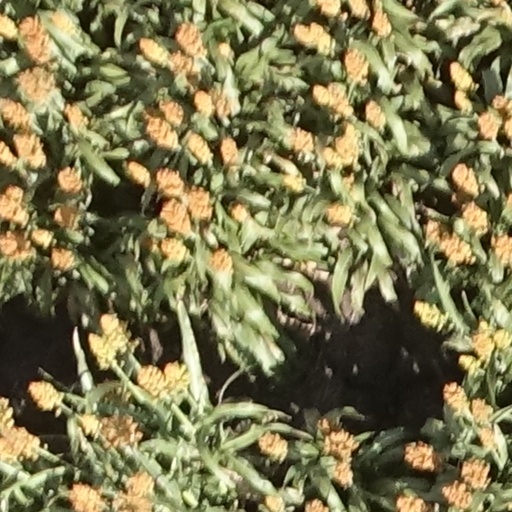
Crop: sorghum